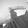
ASL letter: G